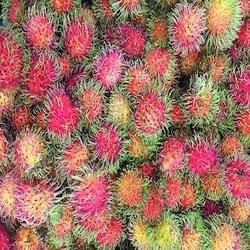
Label: Rambutan